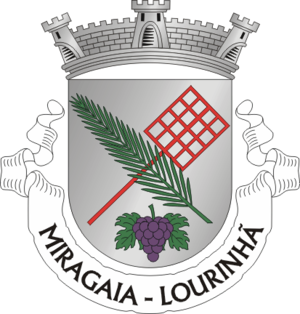
Miragaia est un village portugais appartenant à la ville de Lourinhã.